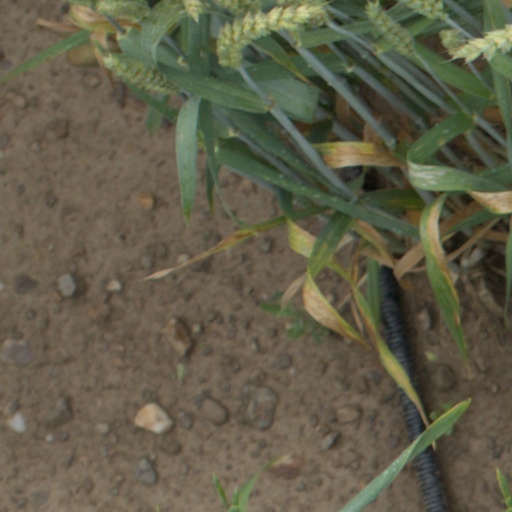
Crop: wheat